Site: brandenburg
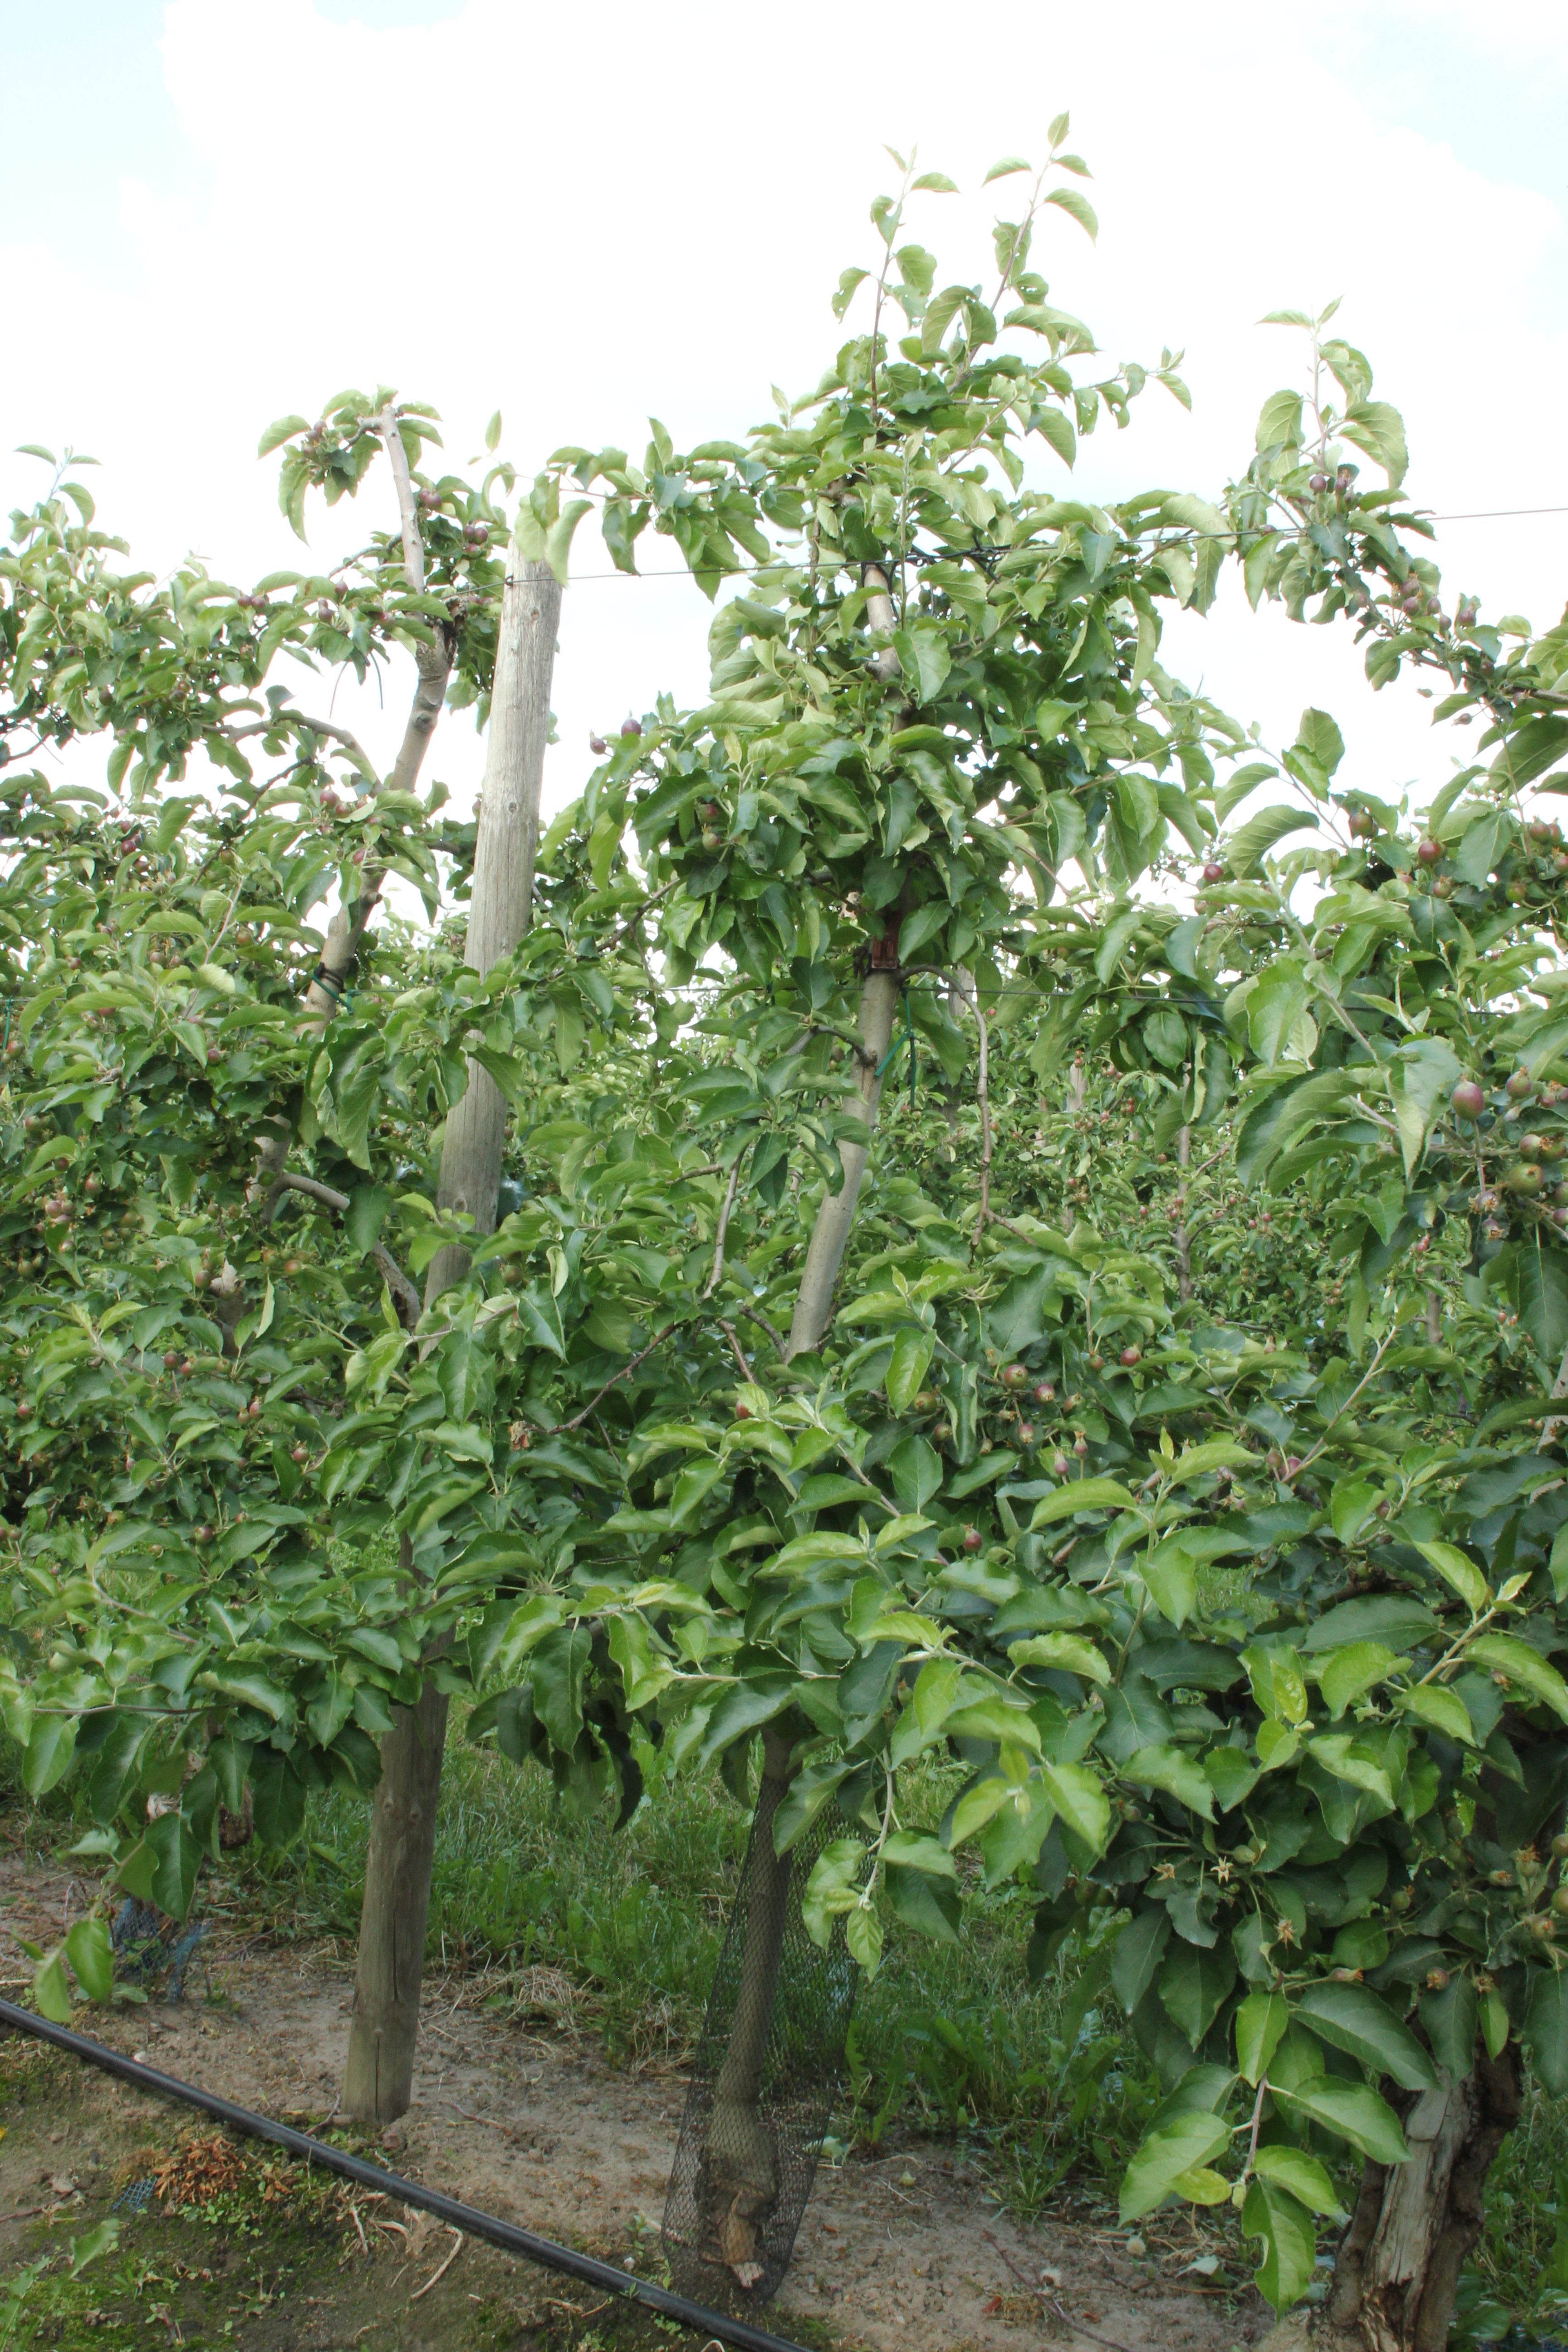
Growth stage (BBCH 72): Development of fruit